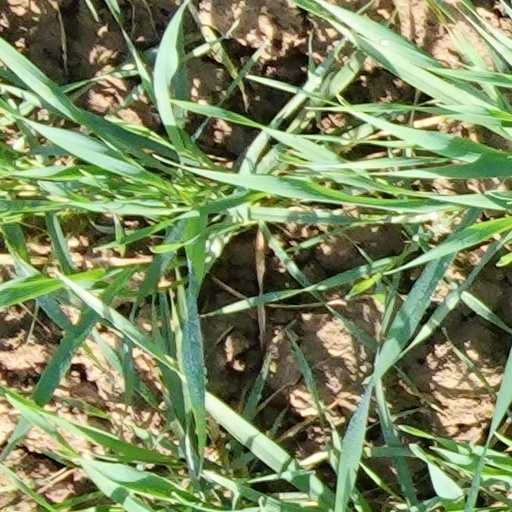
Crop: wheat